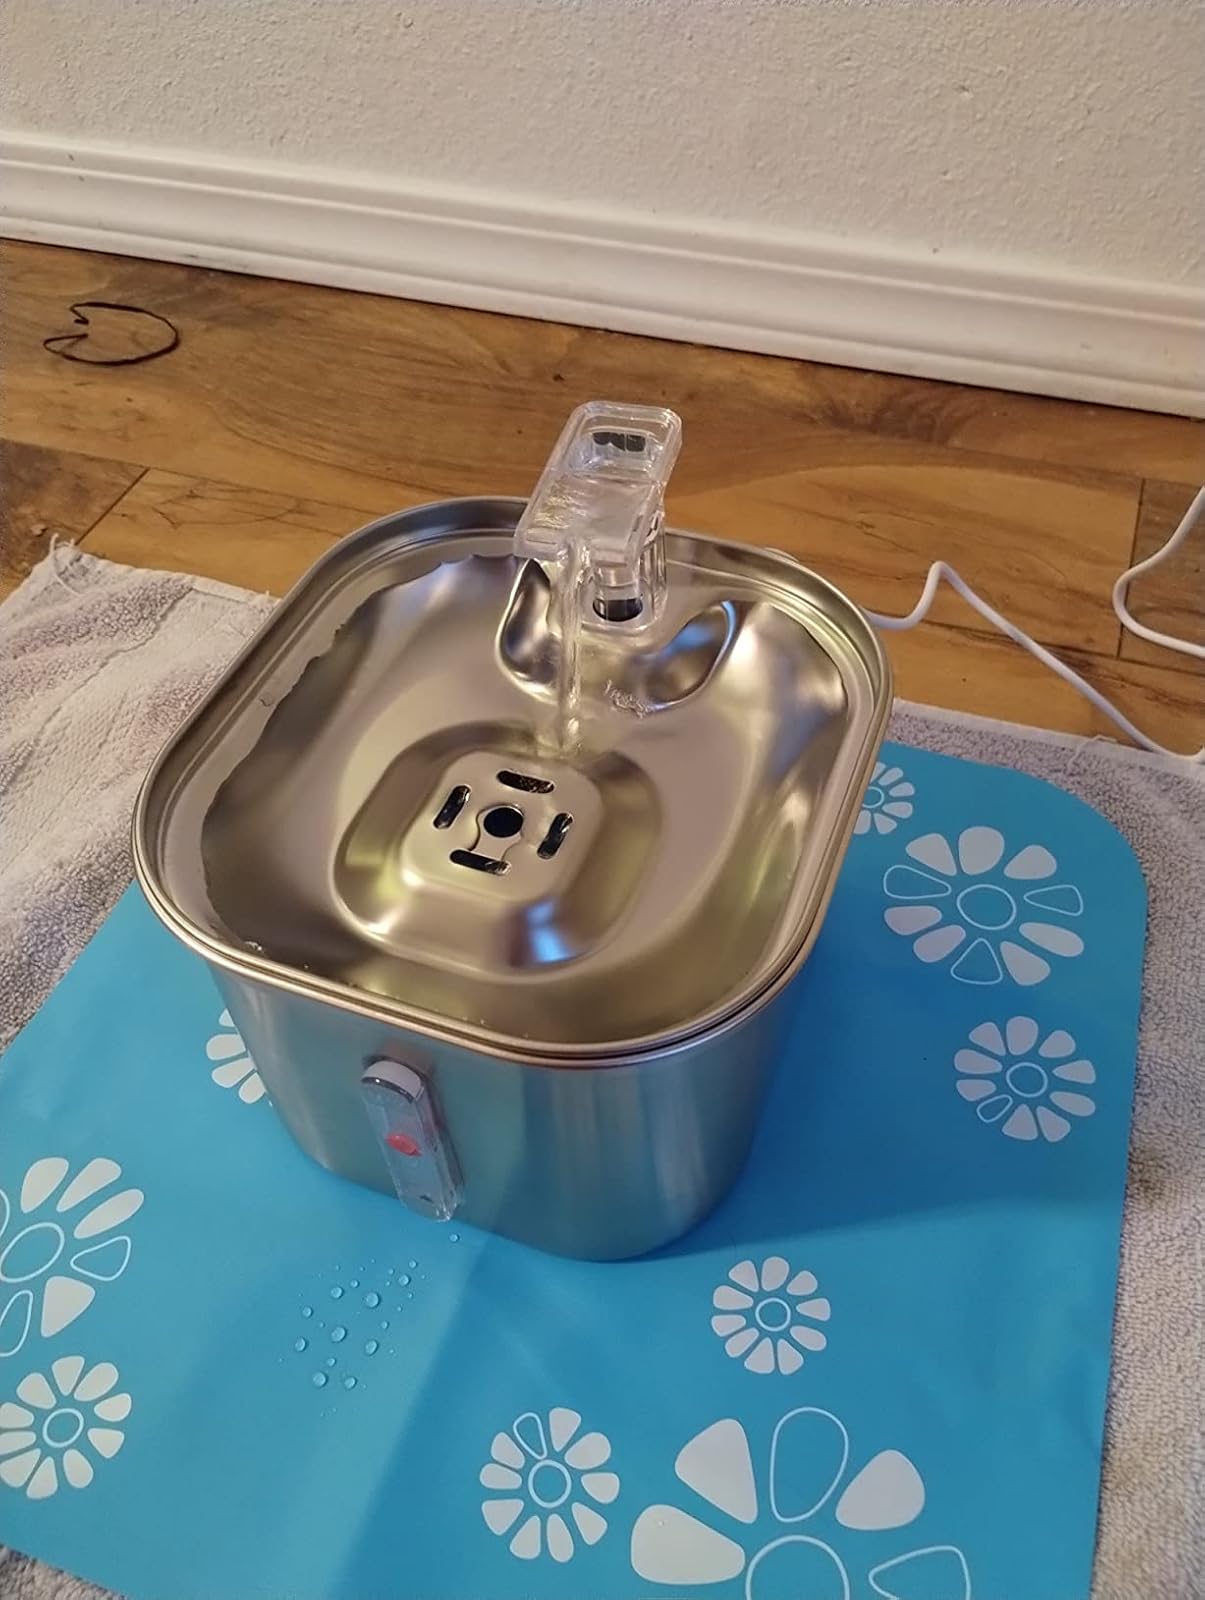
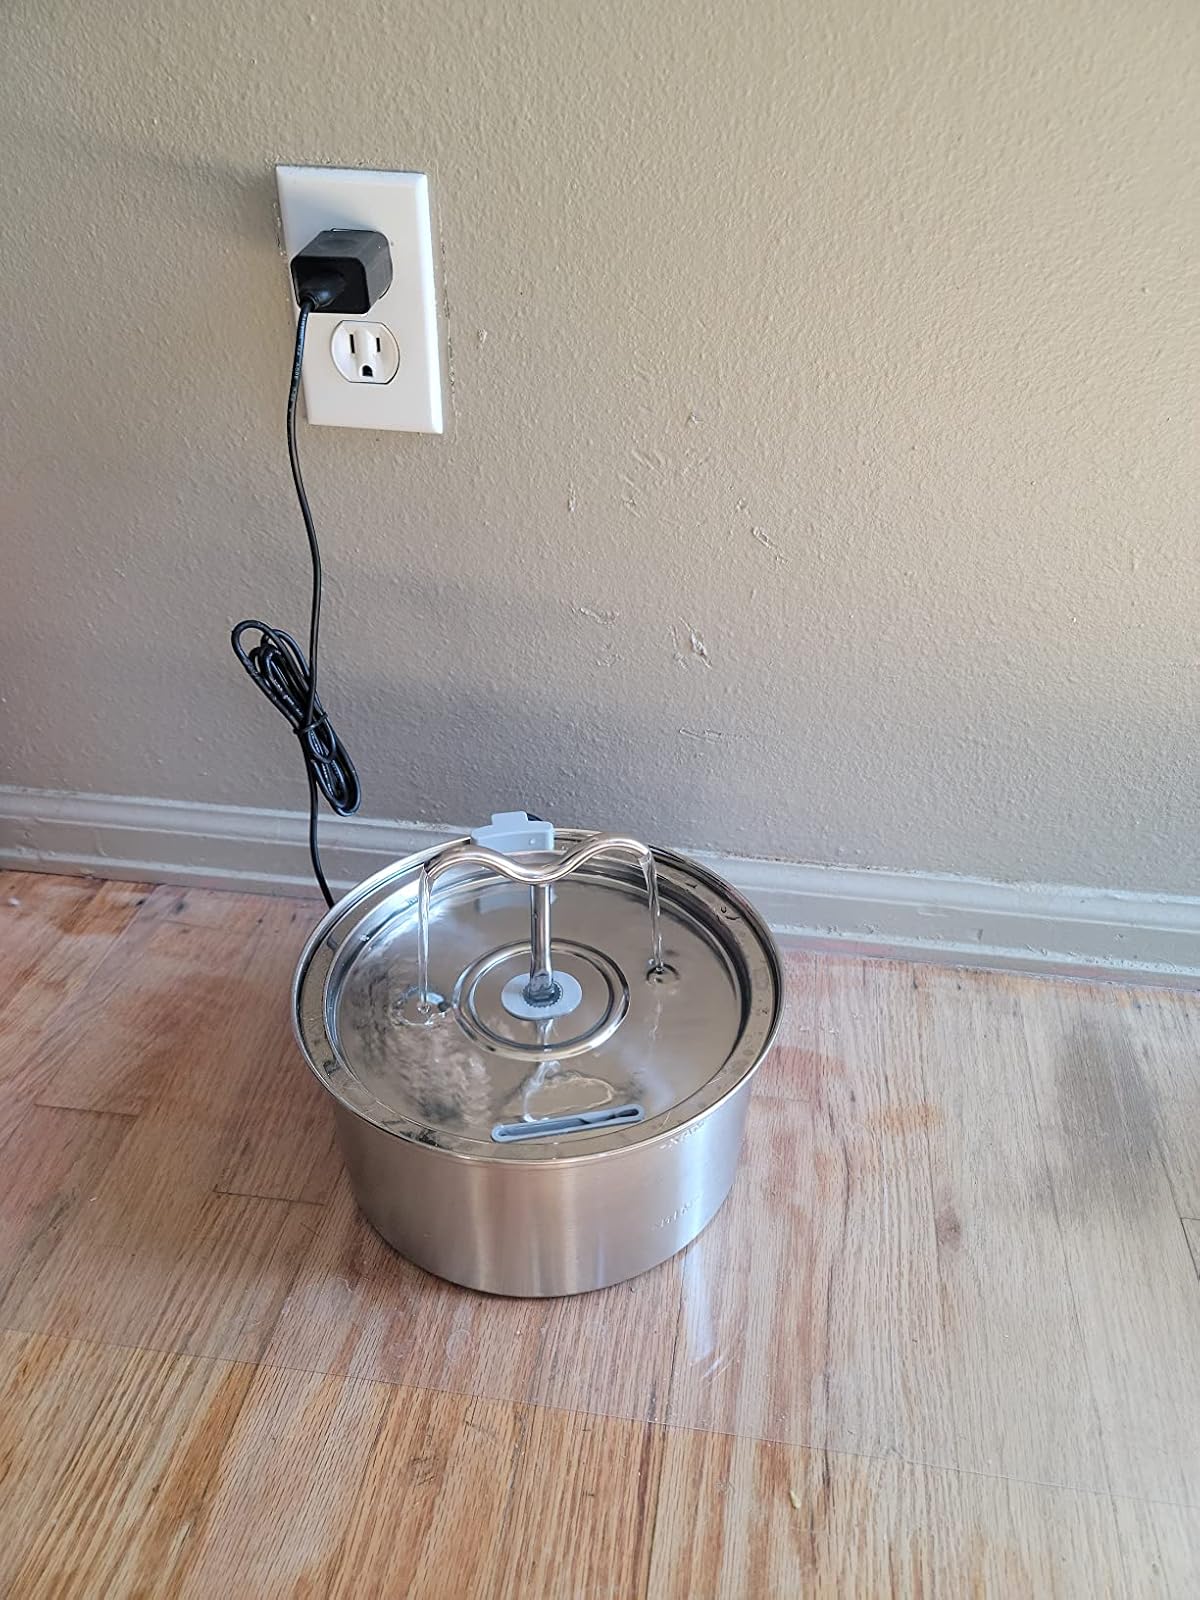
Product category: items_bowl
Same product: no